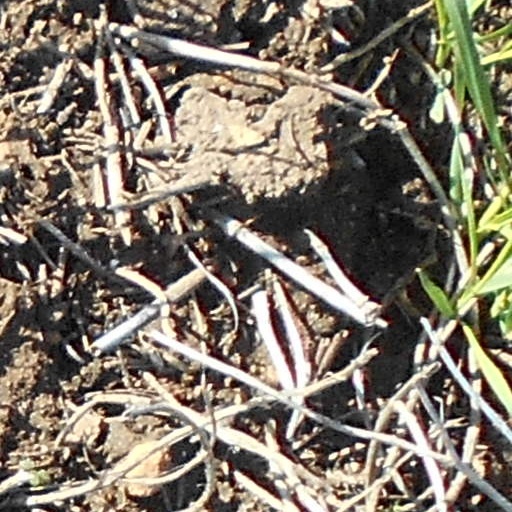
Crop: wheat